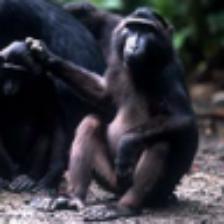
Label: NonHuman